Northeast Arm Iron Range

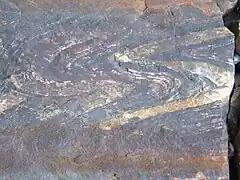
Folded iron formation of the Northeast Arm Iron Range exposed along Highway 11

The Northeast Arm Iron Range, also called the Temagami Iron Range, is an elongated area of iron ore in Nipissing District of Northeastern Ontario, Canada. It parallels the western side of Lake Temagami's Northeast Arm near the village of Temagami at its northern end. One of many small iron ranges in the Temagami area, the Northeast Arm Range consists of alternating bands of iron-rich and iron-poor sediments. It was discovered in the 1890s and has since seen sporadic mining and mineral exploration activities.